Aztec Empire

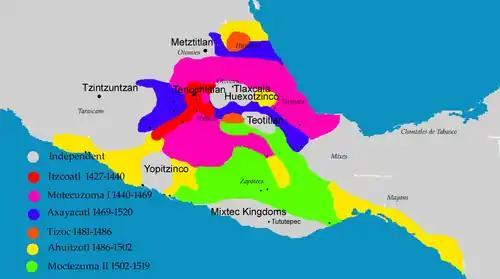
Map of the expansion of the empire, showing the areas that have been conquered by the Aztec rulers.

After the defeat of the Tepanecs, Itzcoatl and Nezahualcoyotl consolidated power in the Basin of Mexico and began to expand beyond its borders. The first targets for imperial expansion were Coyoacan in the Basin of Mexico and Cuauhnahuac and Huaxtepec in the modern Mexican state of Morelos. These conquests provided the new empire with a large influx of tribute, especially agricultural goods.